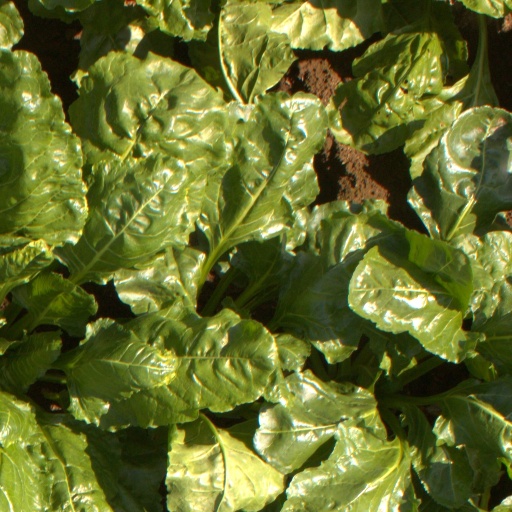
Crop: sugar beet